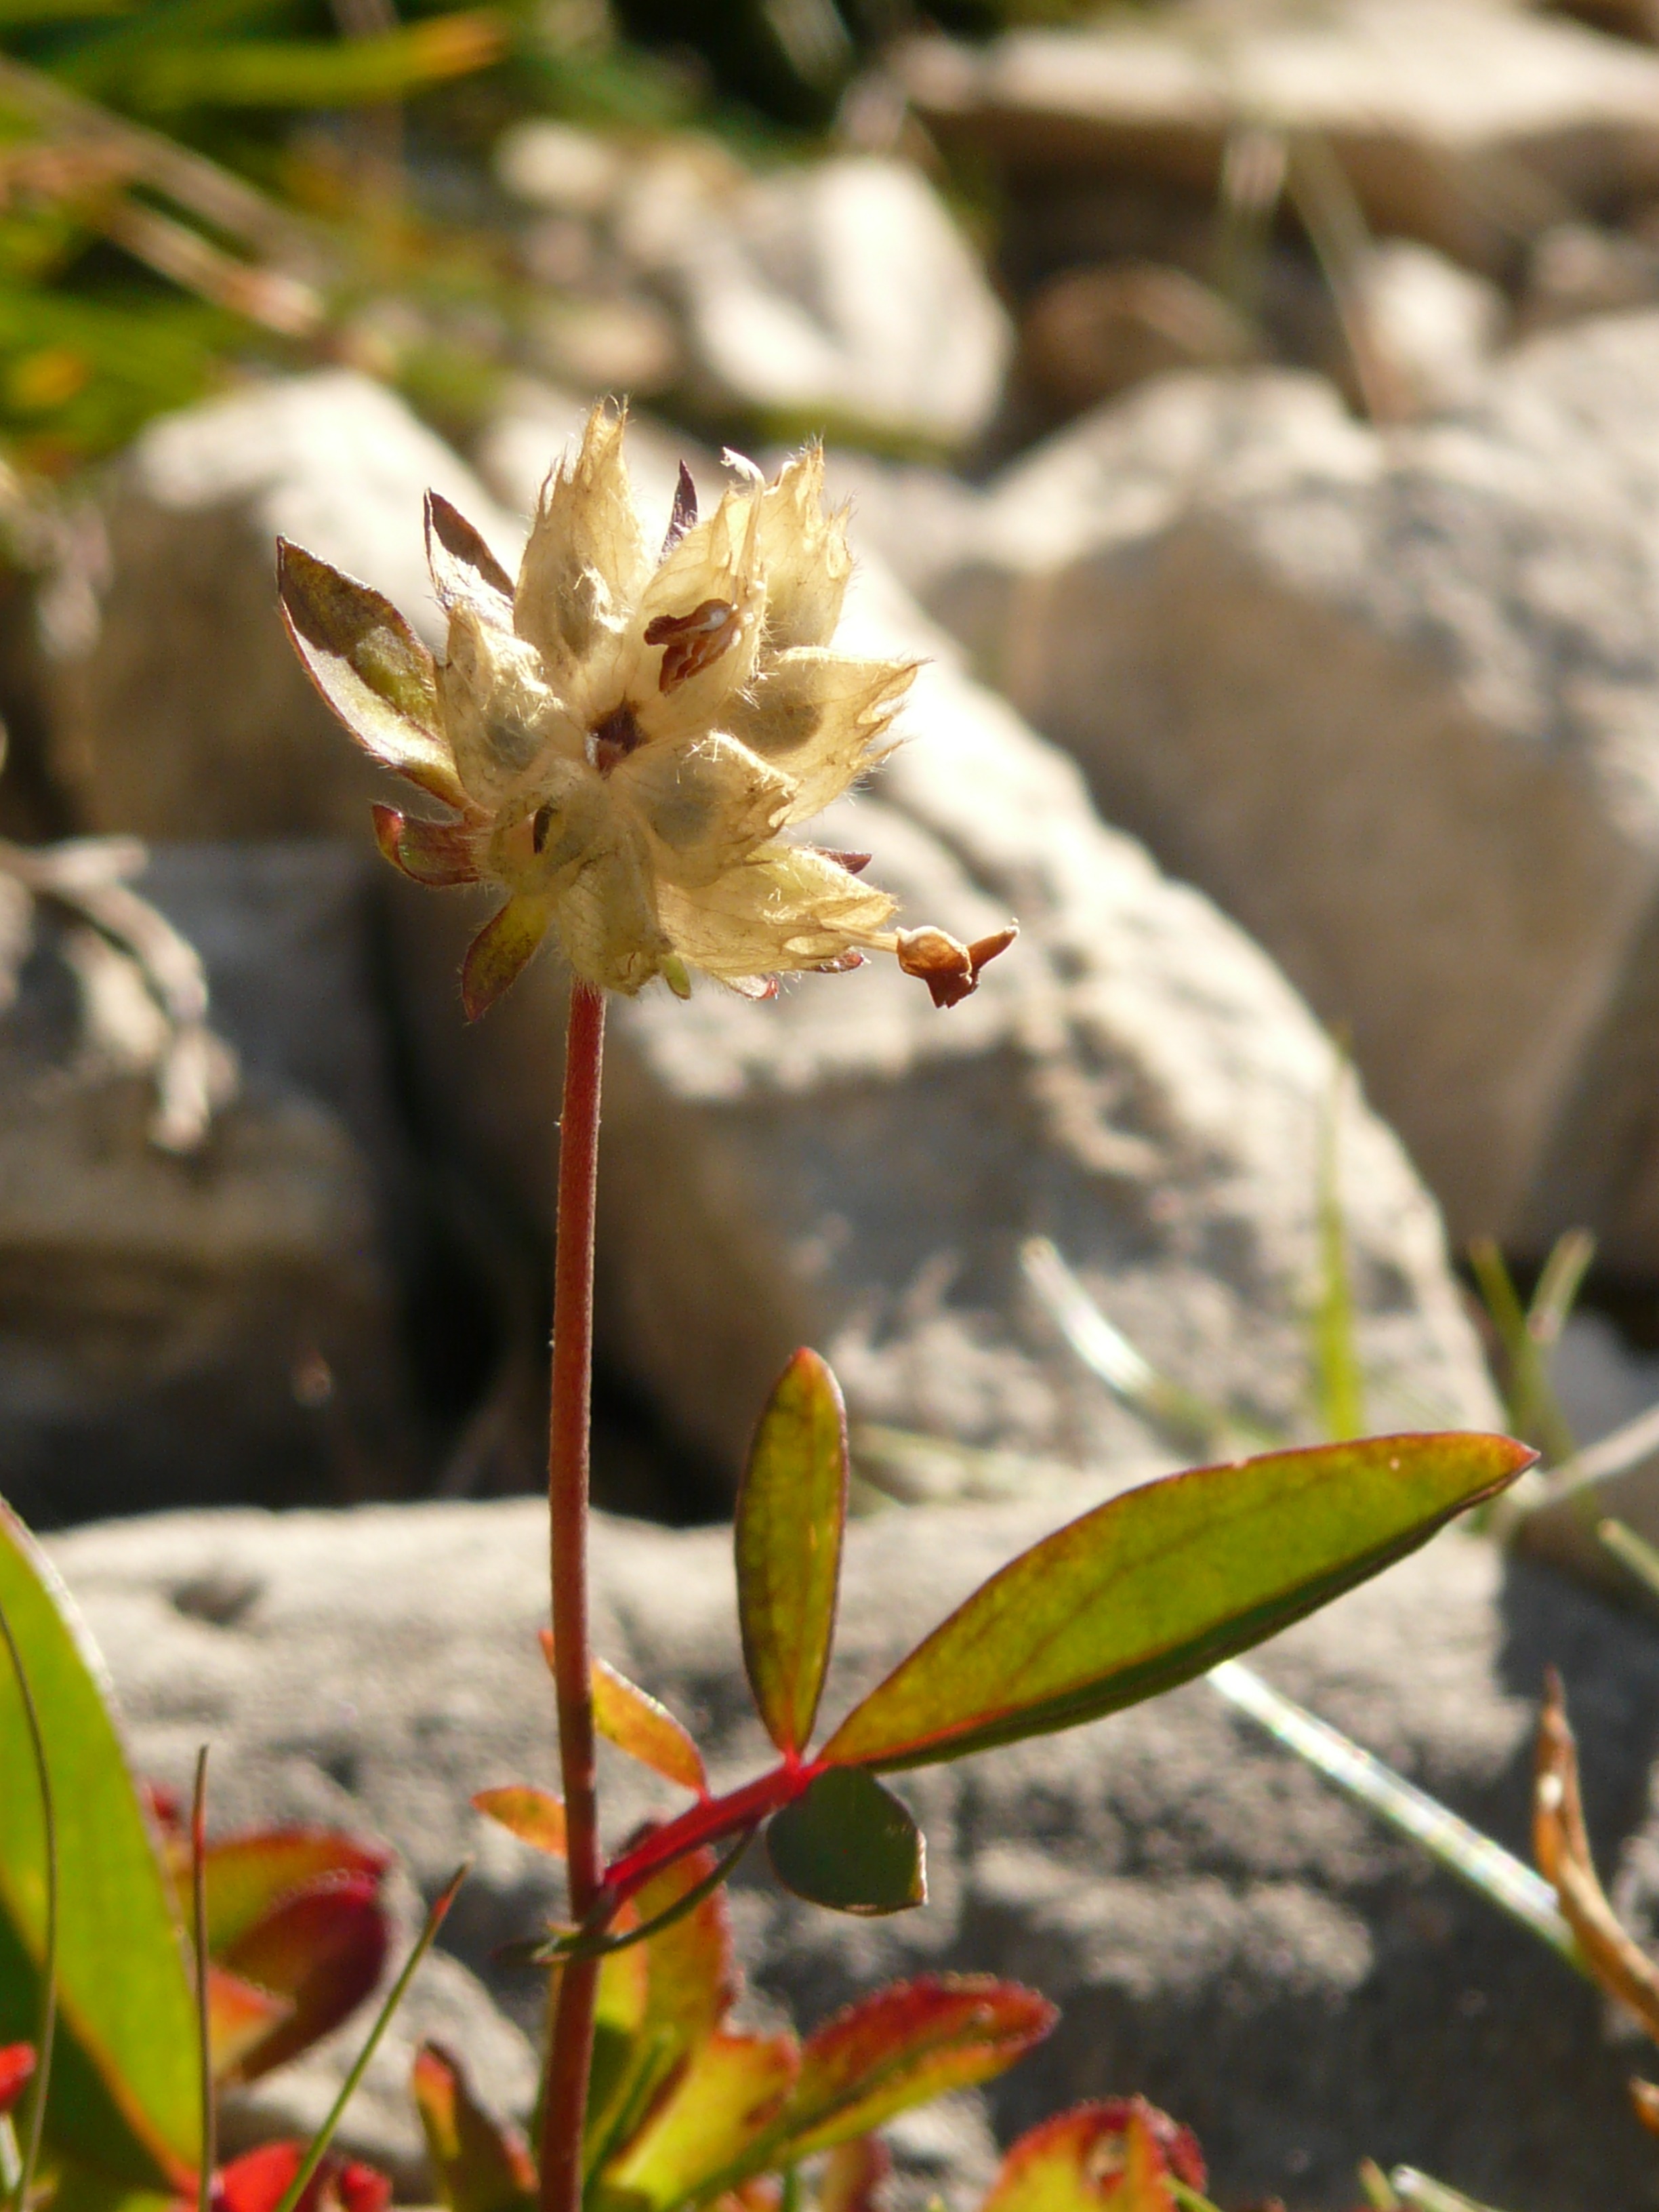
tree, nature, branch, blossom, plant, leaf, flower, spring, autumn, botany, yellow, flora, season, fauna, wildflower, close up, seeds, shrub, faded, macro photography, flowering plant, alpine flower, fruchtkapsel, plant stem, woody plant, land plant